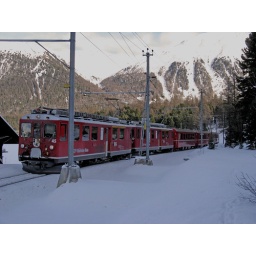
The little famous red train that is found in the Engadine Valley